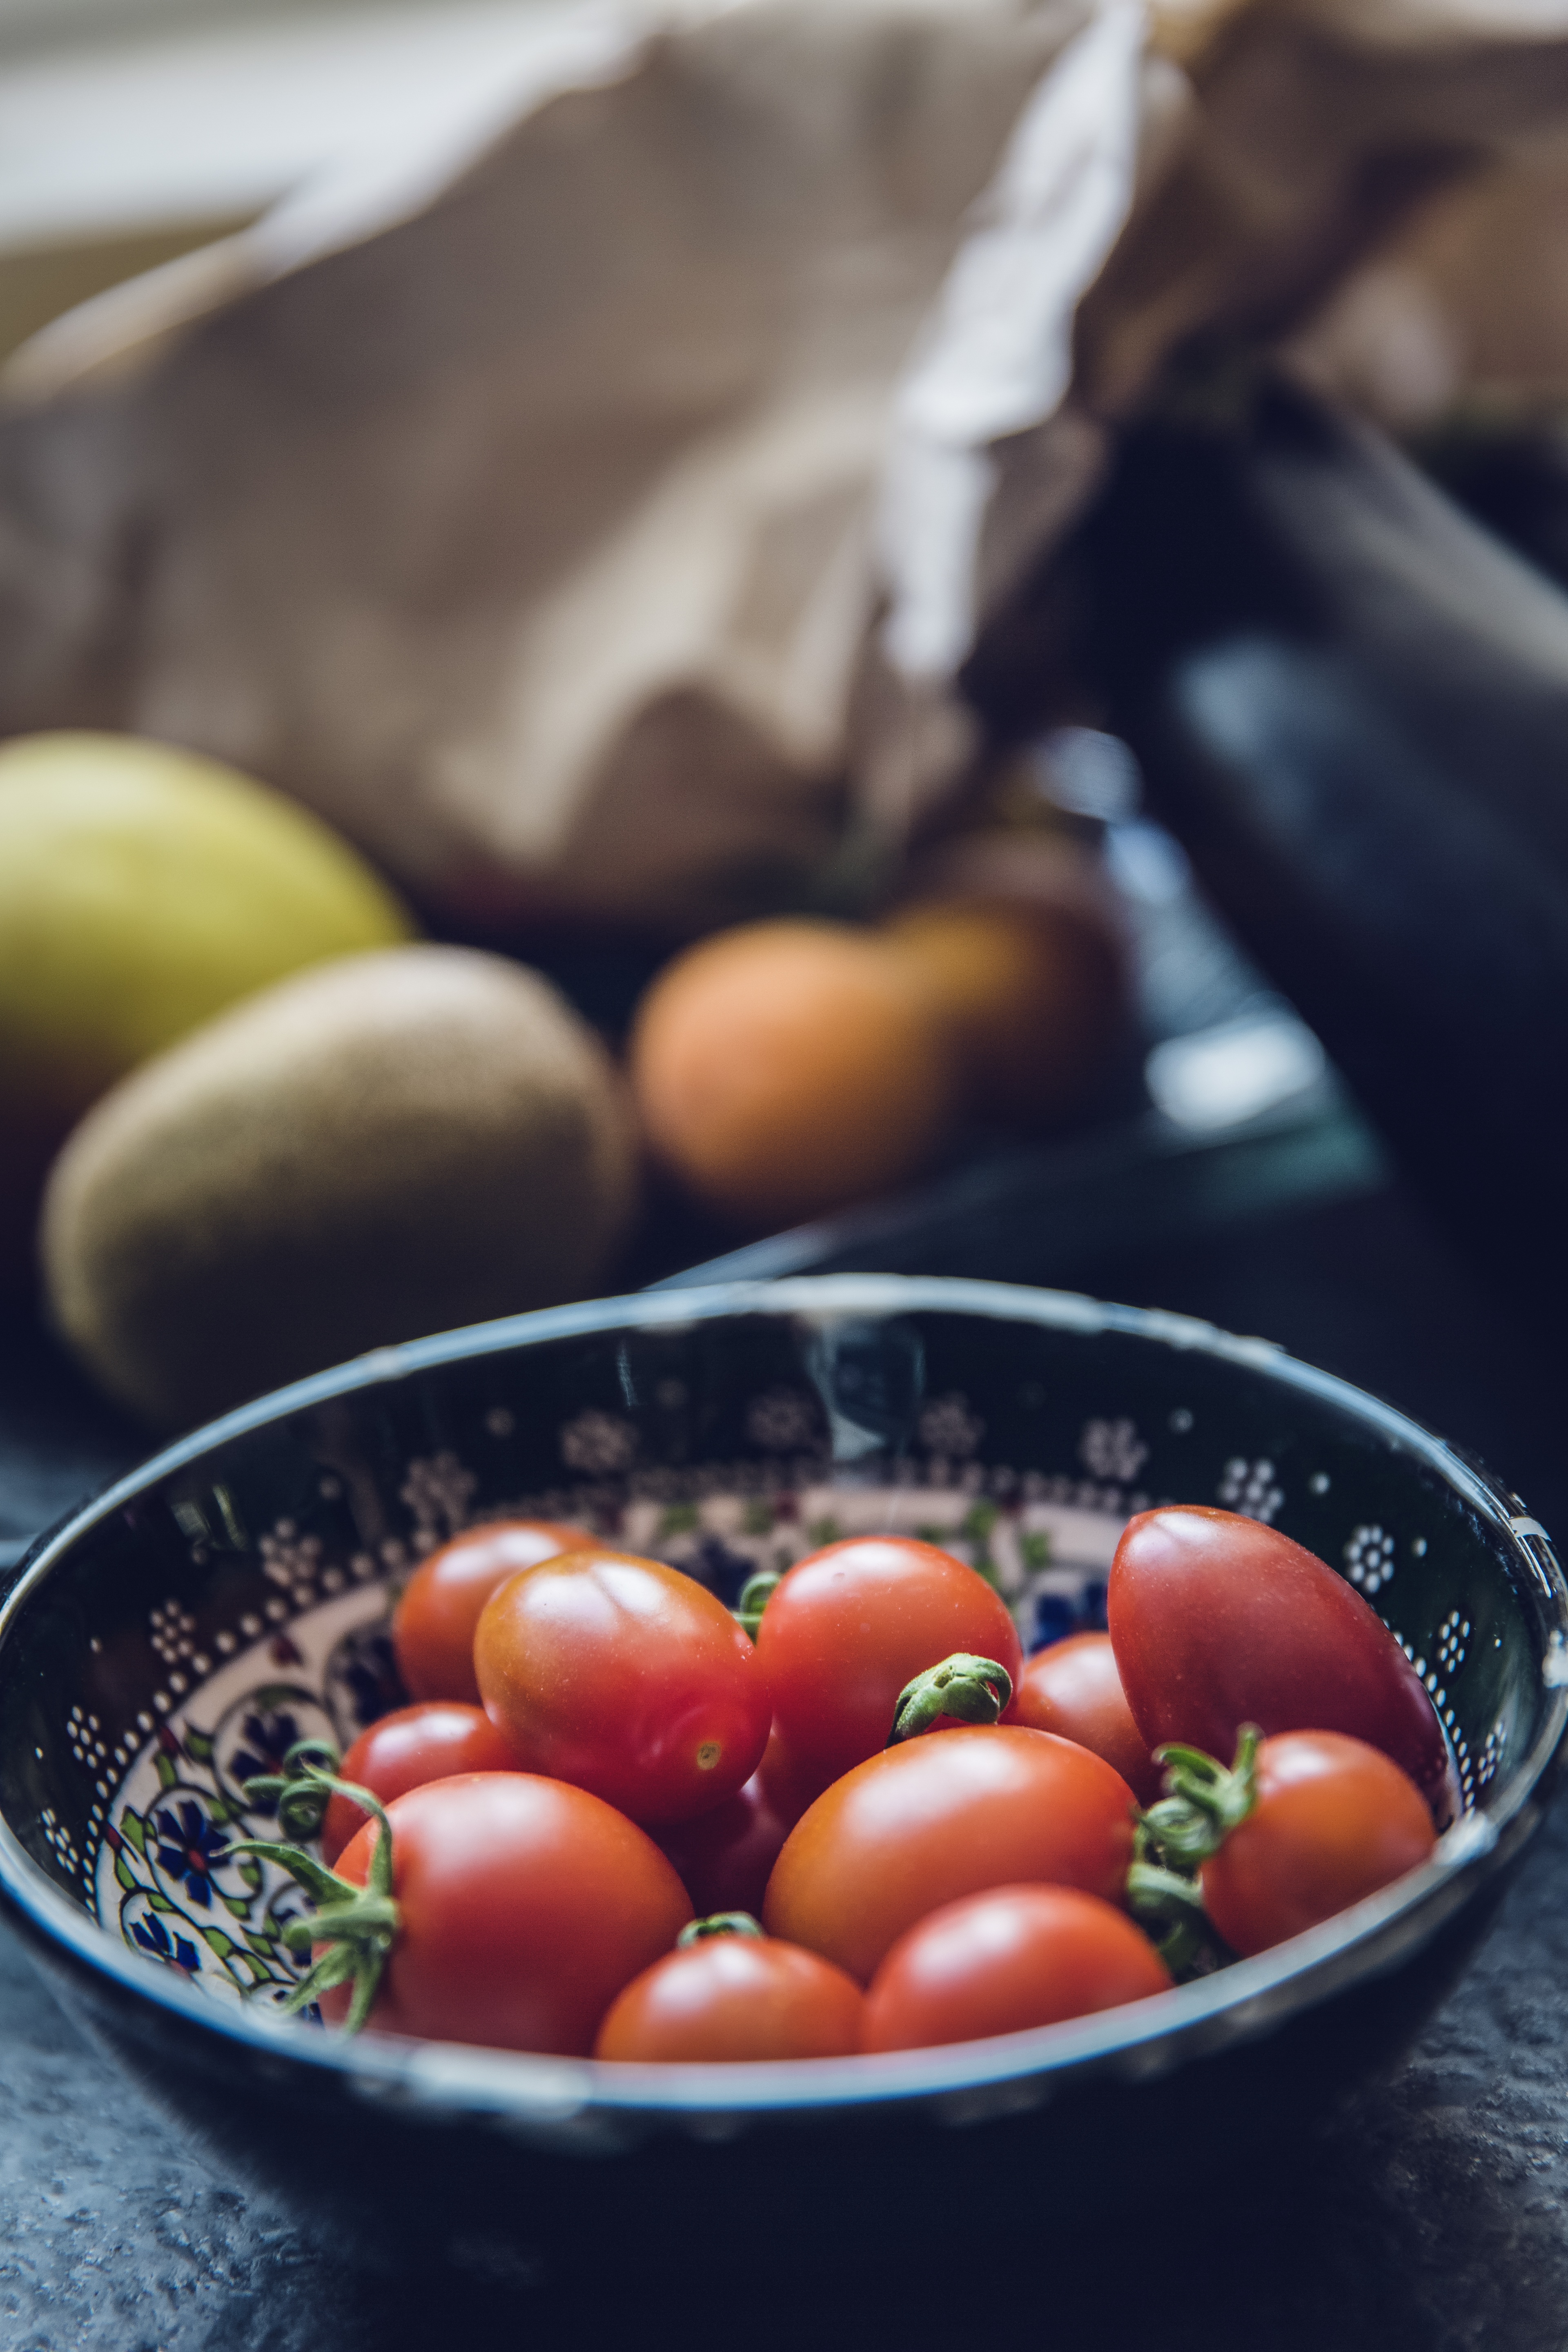
nature, plant, fruit, urban, dish, food, harvest, produce, vegetable, colorful, garden, basket, tomato, cultivation, thanksgiving, gardening, vegetables, mood, frisch, sustainable, carrots, bio, vegetable garden, flowering plant, vegetable growing, harvest time, tomato fruit, tomato breeding, home made, garden table, tomato shrub, bush tomatoes, home garden, self catering, neo urban, land plant, potato and tomato genus, consumer waiver